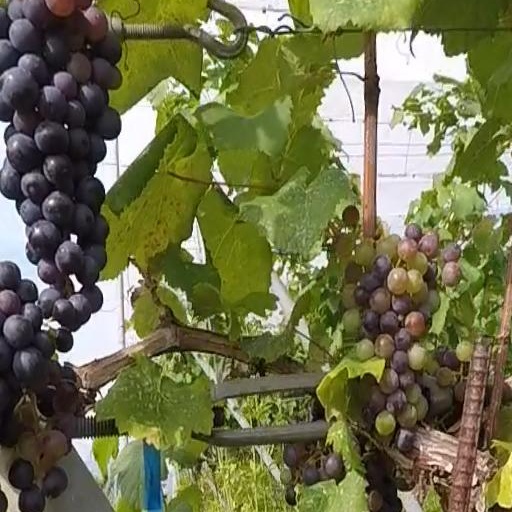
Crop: grape